Agostino Rocca

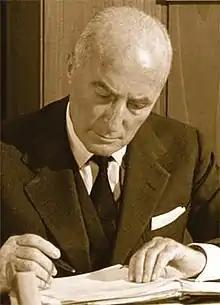
Agostino Rocca (1895–1978), founder of the Techint Group of Companies.

Agostino Rocca (1895 – 17 February 1978) was an Italo-Argentine businessman.